Jean Effel

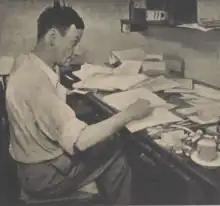
Jean Effel in 1946

Jean Effel, real name François Lejeune (12 February 1908 – 10 October 1982), was a French painter, caricaturist, illustrator and journalist. Mostly he considered himself to be a journalist and political commentator. His pseudonym is created by his initials F. L.